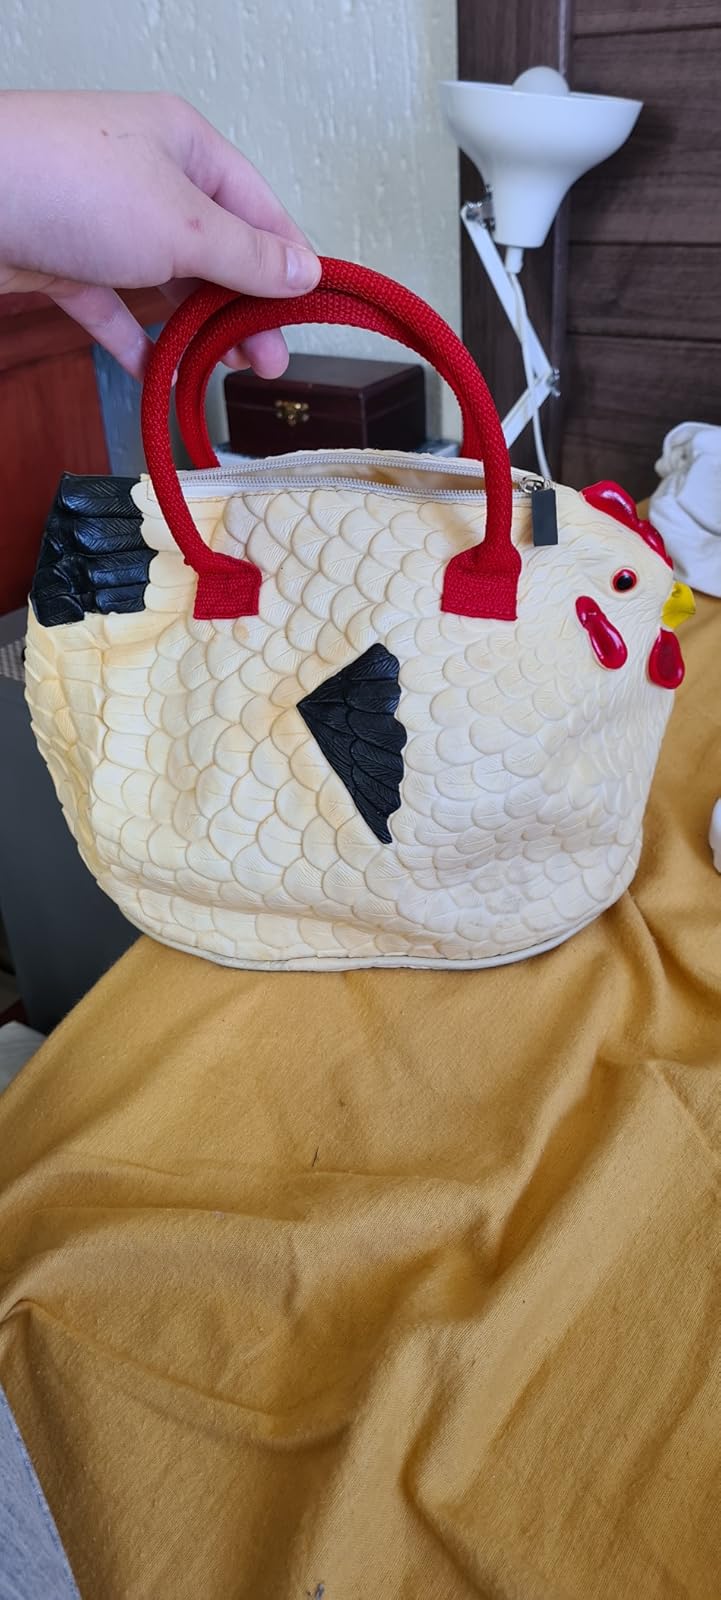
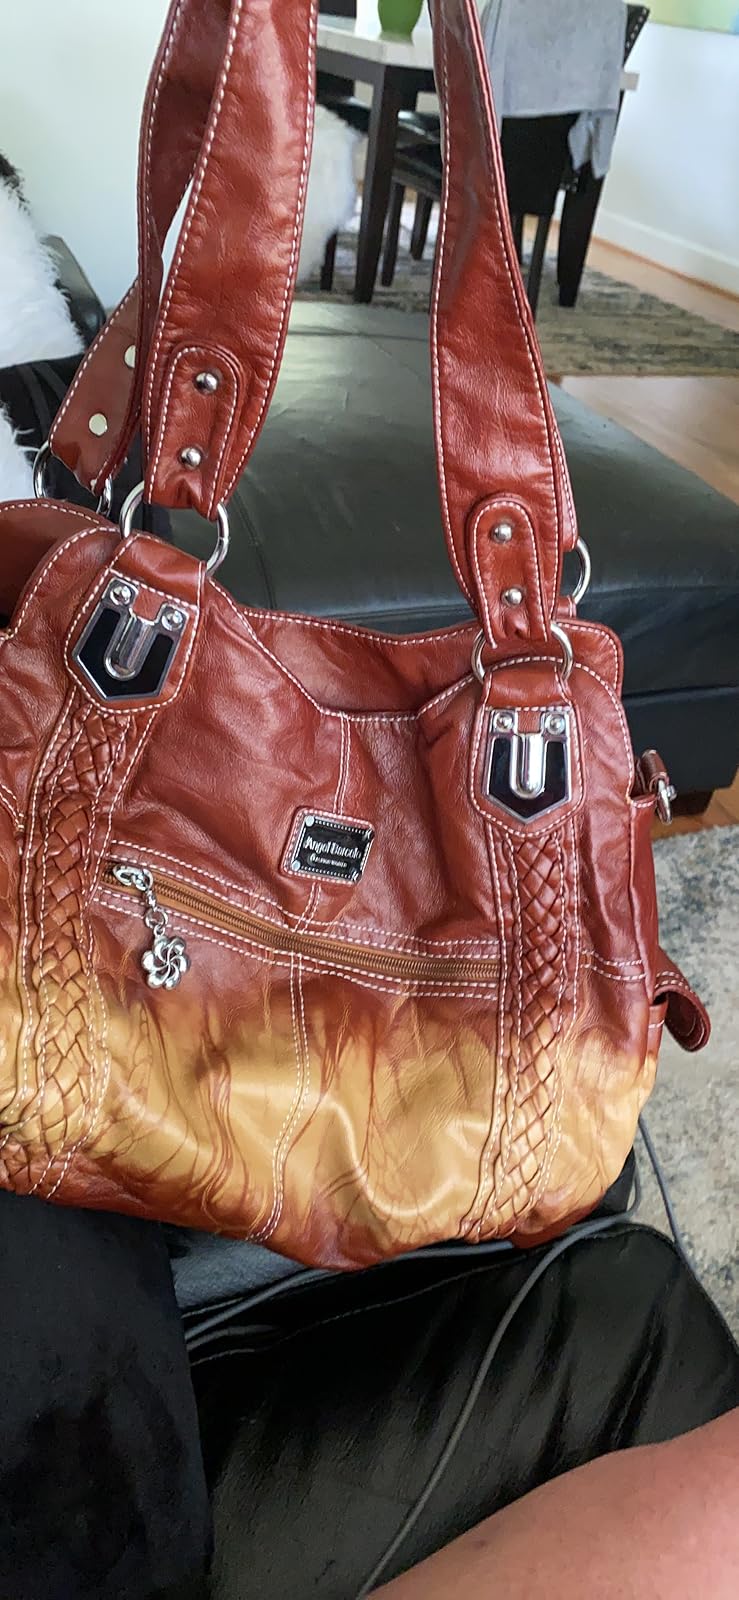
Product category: accessories_handbag
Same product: no